Olivia Rossetti Agresti

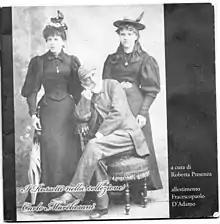
Sisters Olivia (left) and Helen (right), with their father William Michael Rossetti

Olivia Rossetti Agresti (1875–1960) was a British activist, author, editor, and interpreter. A member of one of England's most prominent artistic and literary families, her unconventional political trajectory began with anarchism, continued with the League of Nations, and ended with Italian Fascism. Her involvement with the latter led to an important correspondence and friendship with Ezra Pound, who mentions her twice in "The Cantos".